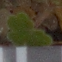
Label: smallflowered_cranesbill